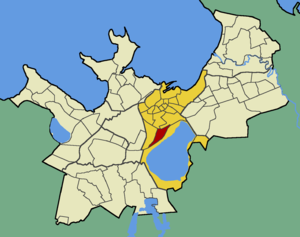
Luite est un quartier du district de Kesklinn à Tallinn en Estonie.